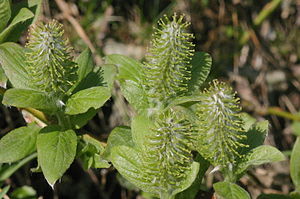
Spydpil / Galleri
Hunrakler.
Spydpil, også skrevet Spyd-Pil, er en op til 1,5 meter høj busk, der findes i grønsværsklitter og fugtig græsvegetation på kalkholdig bund. Pollen og nektar er vigtige fødekilder for bier og andre insekter i det tidlige forår.